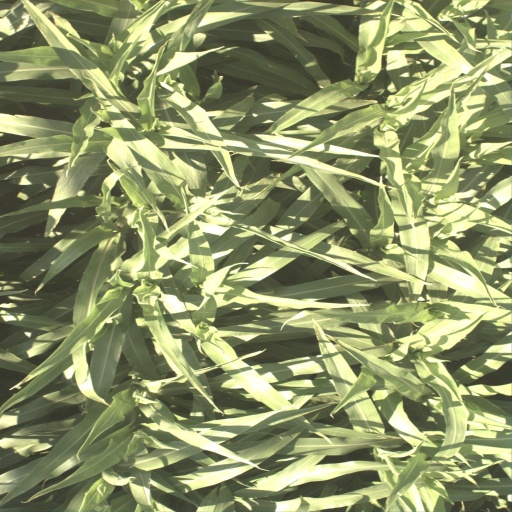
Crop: sorghum